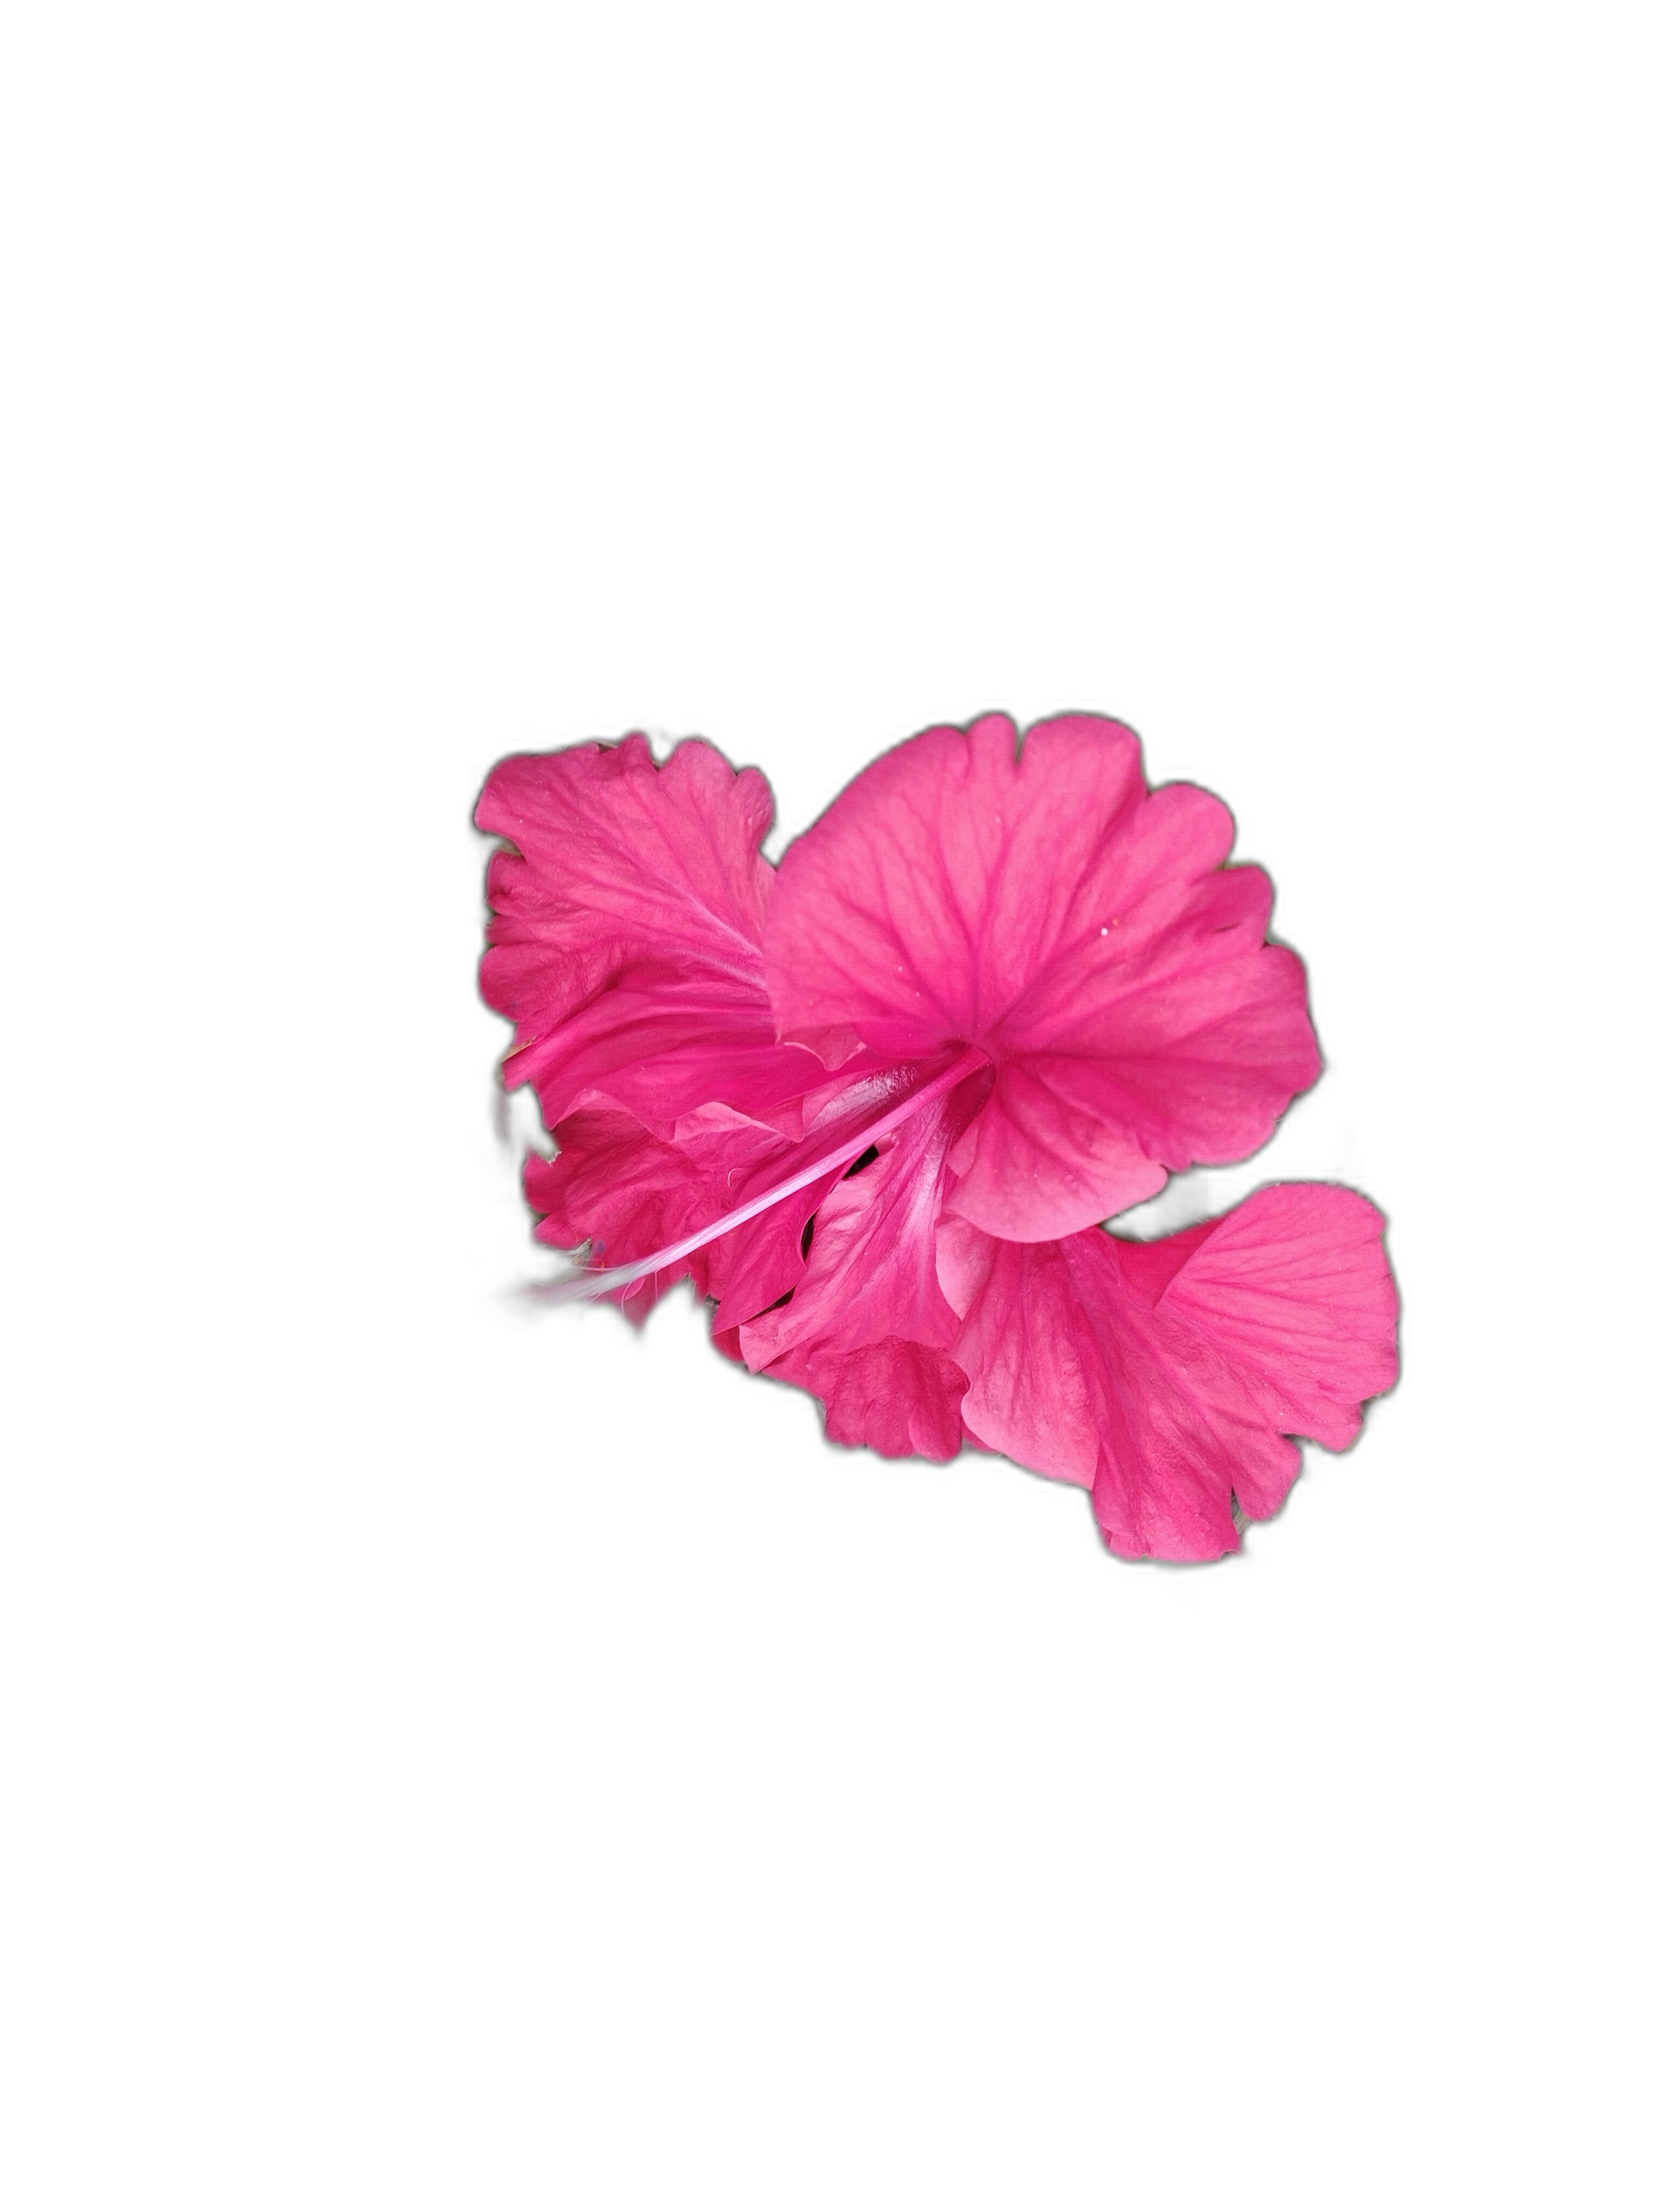
Label: Hibiscus